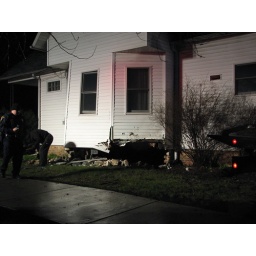
Hole left behind in basement wall after car was removed. Angle No. 3